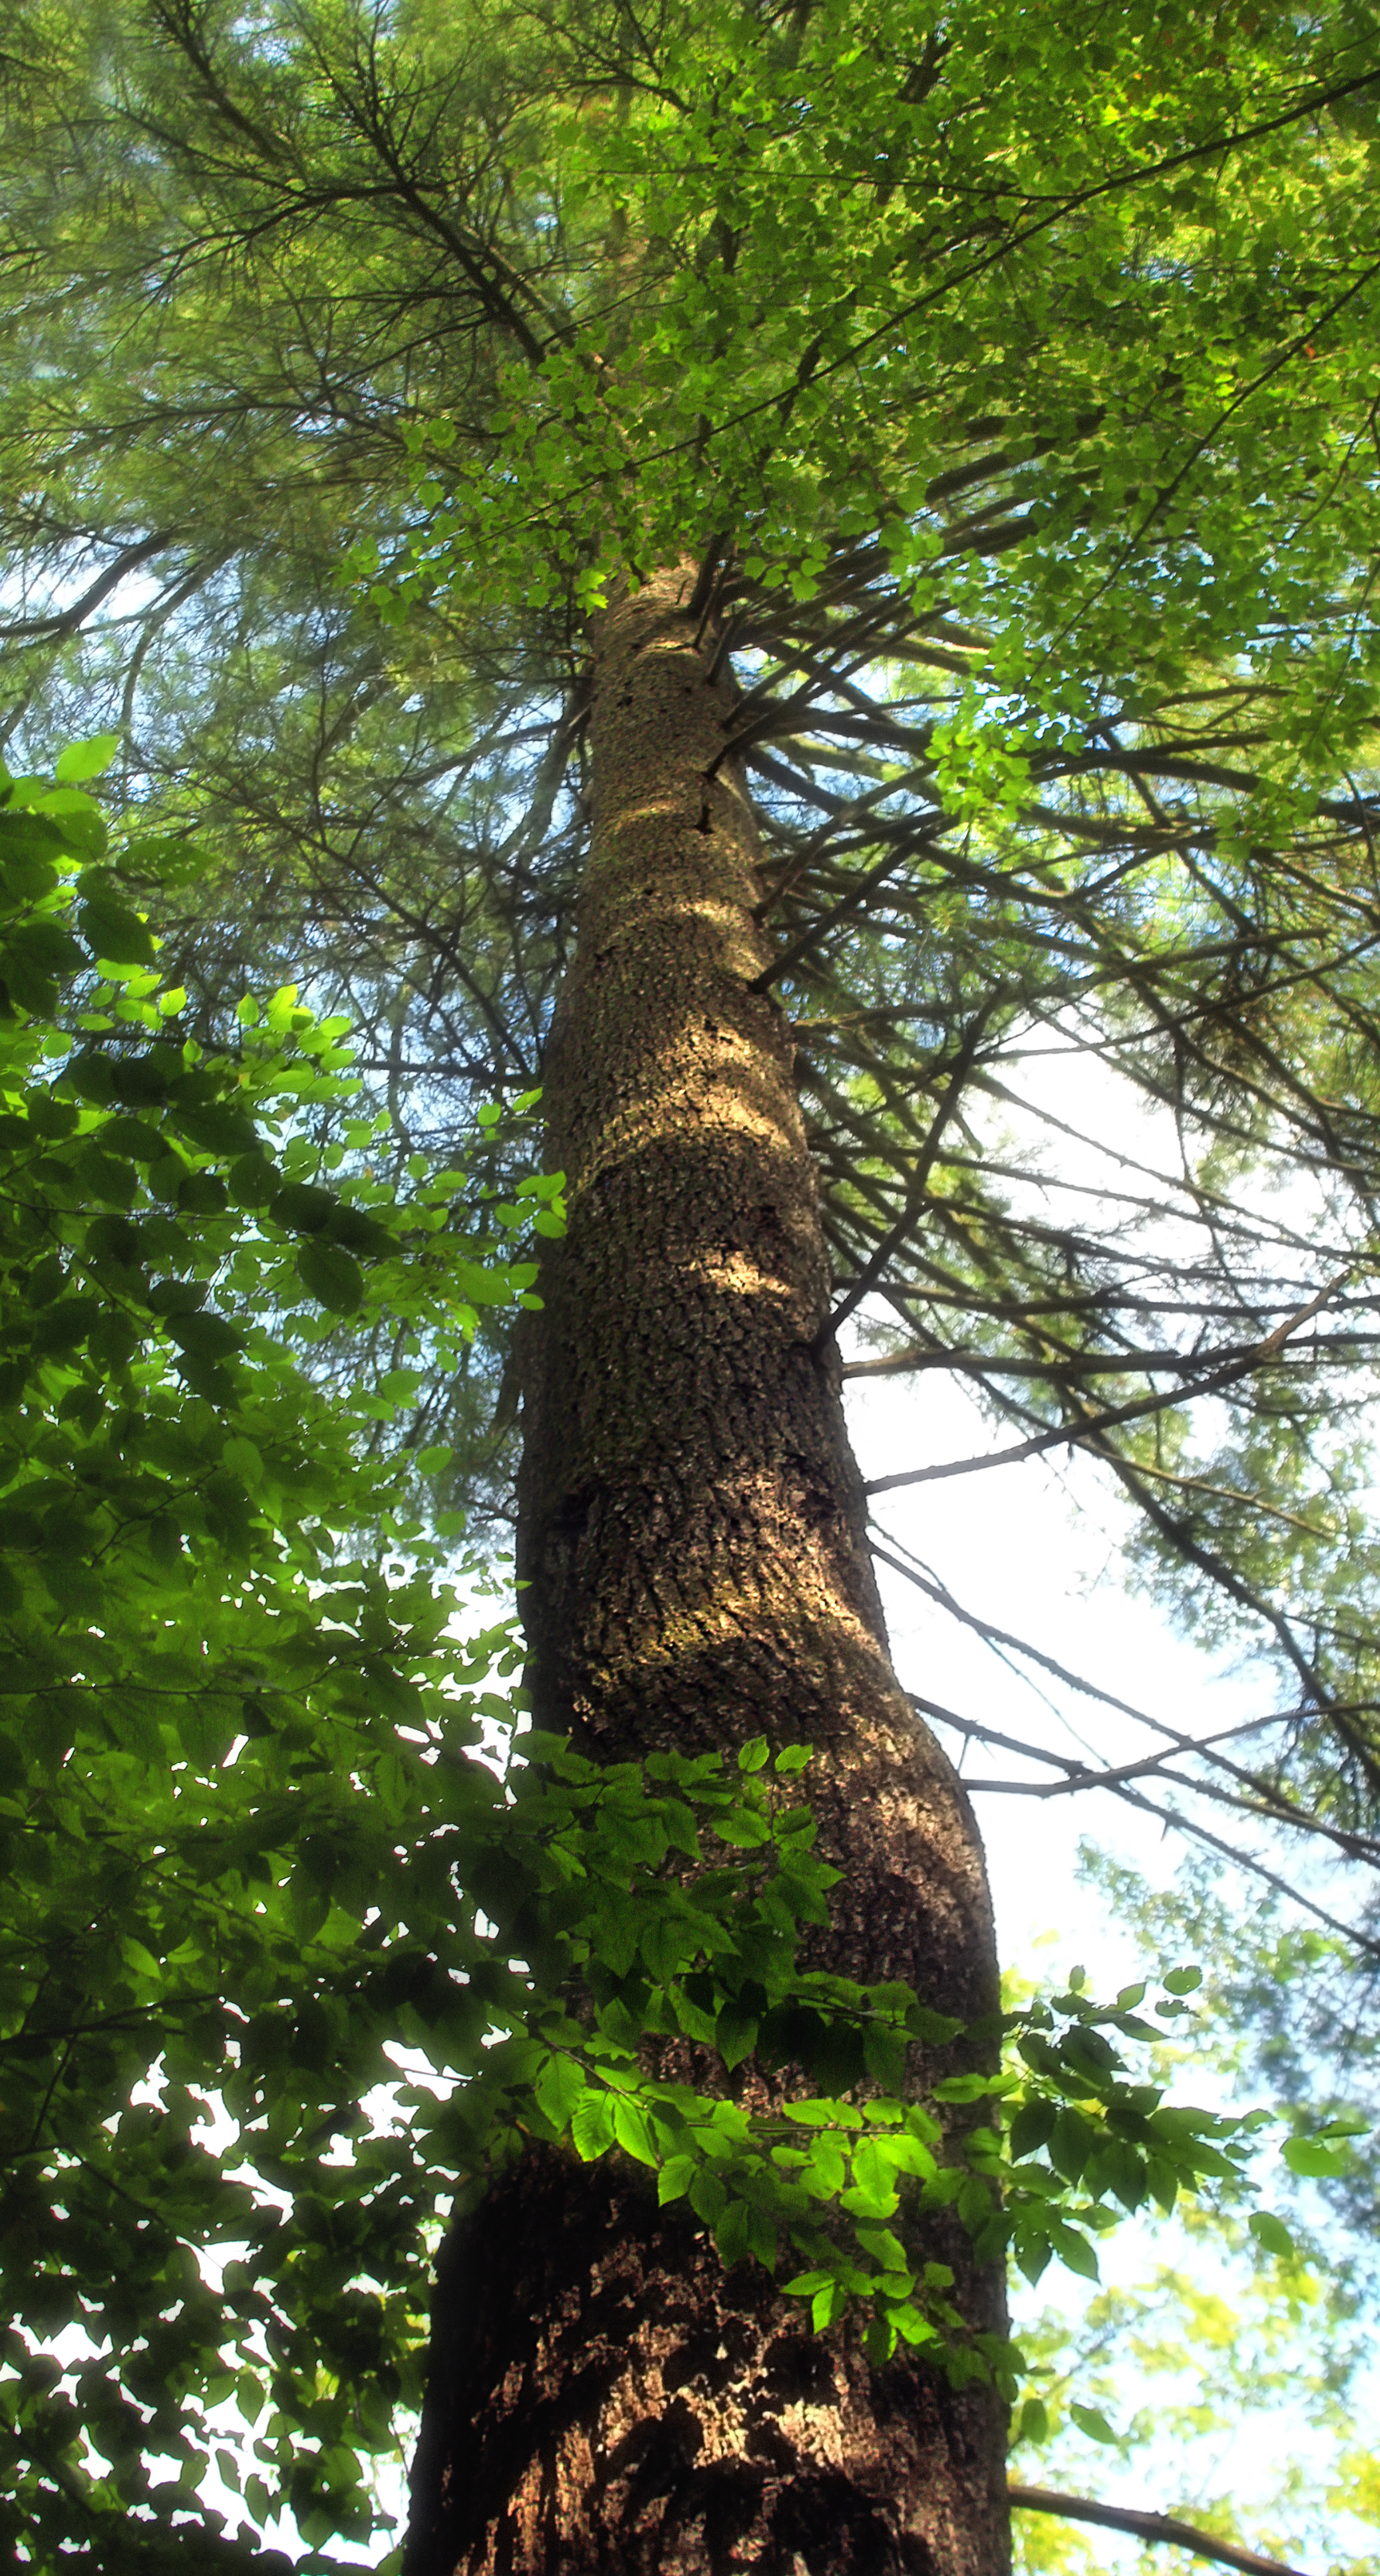
tree, nature, forest, branch, plant, hiking, leaf, flower, trunk, summer, green, canopy, jungle, autumn, botany, trees, creativecommons, coniferous, spruce, rainforest, branches, clintoncounty, deciduous, pinusstrobus, pennsylvania, baldeaglestateforest, baldeaglemountain, whitepine, easternwhitepine, mountlogan, mtlogan, mountlogannaturalarea, mtlogannaturalarea, grove, woodland, habitat, ecosystem, flowering plant, biome, old growth forest, natural environment, woody plant, land plant